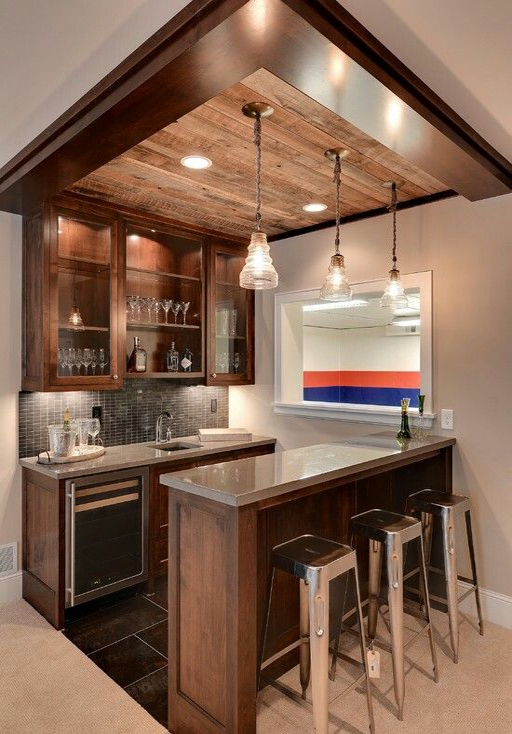
barn wood on the ceiling of this home bar completes the look .